Describe the emotion expressed in this image:  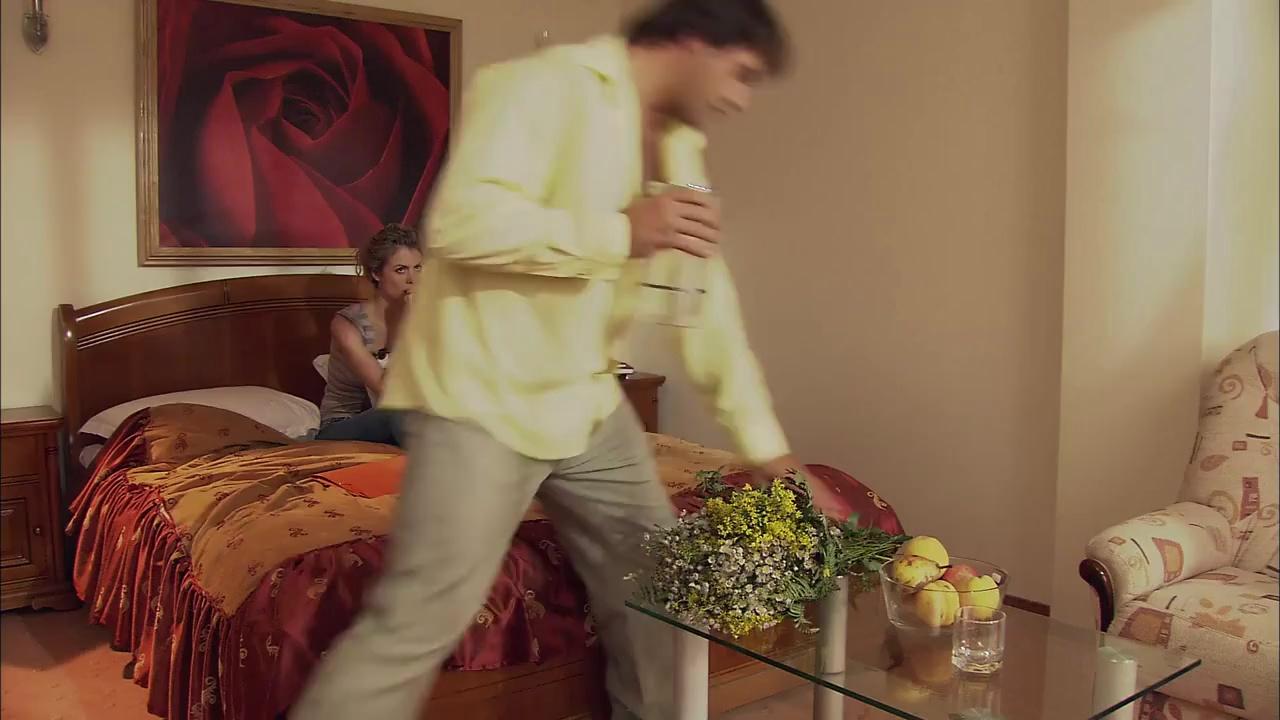
This person displays Pain, valence and arousal with low intensity.